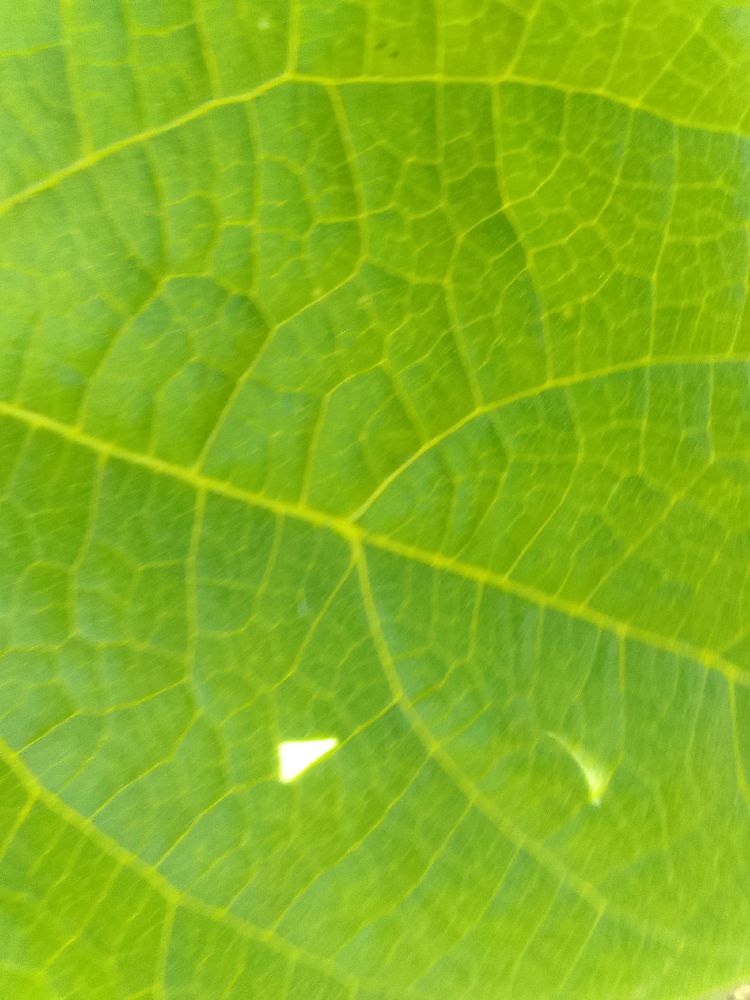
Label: healthy